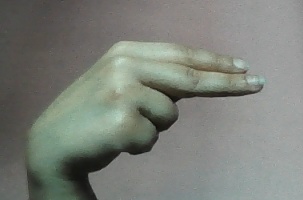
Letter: ain